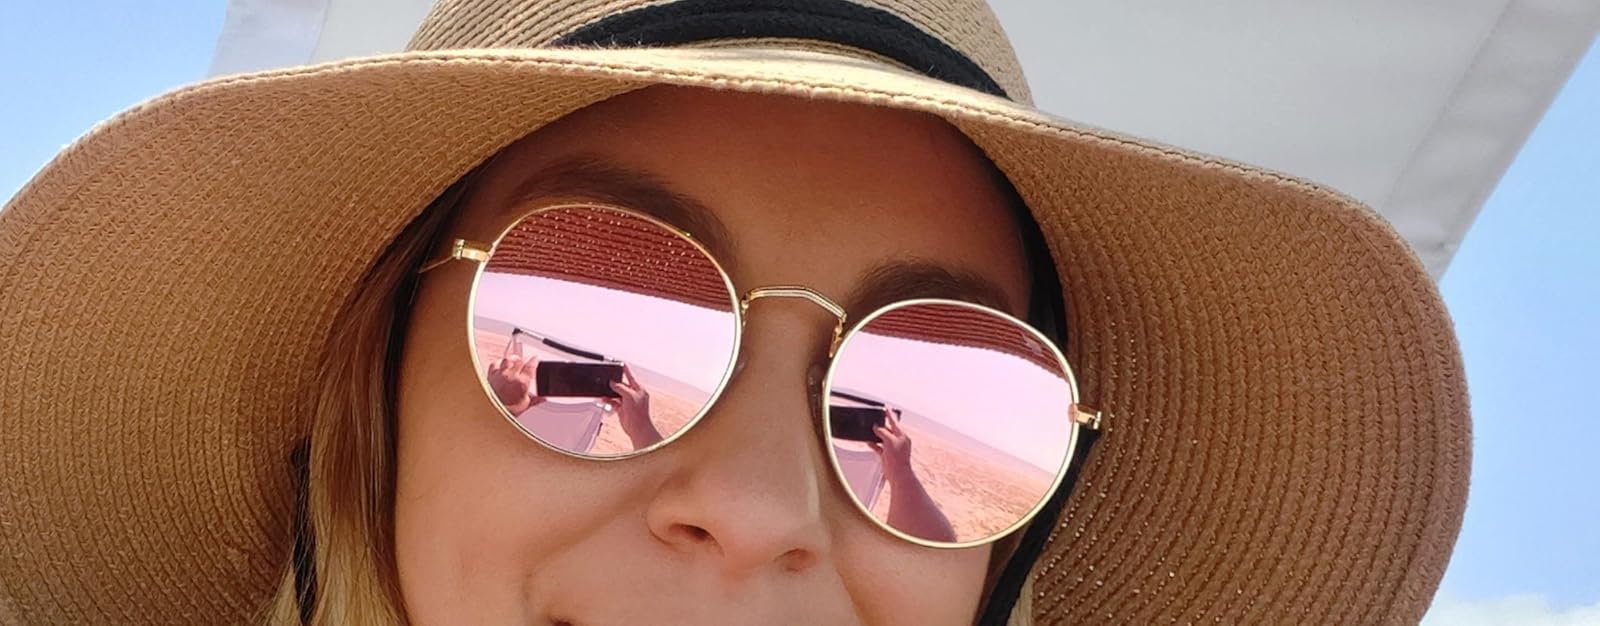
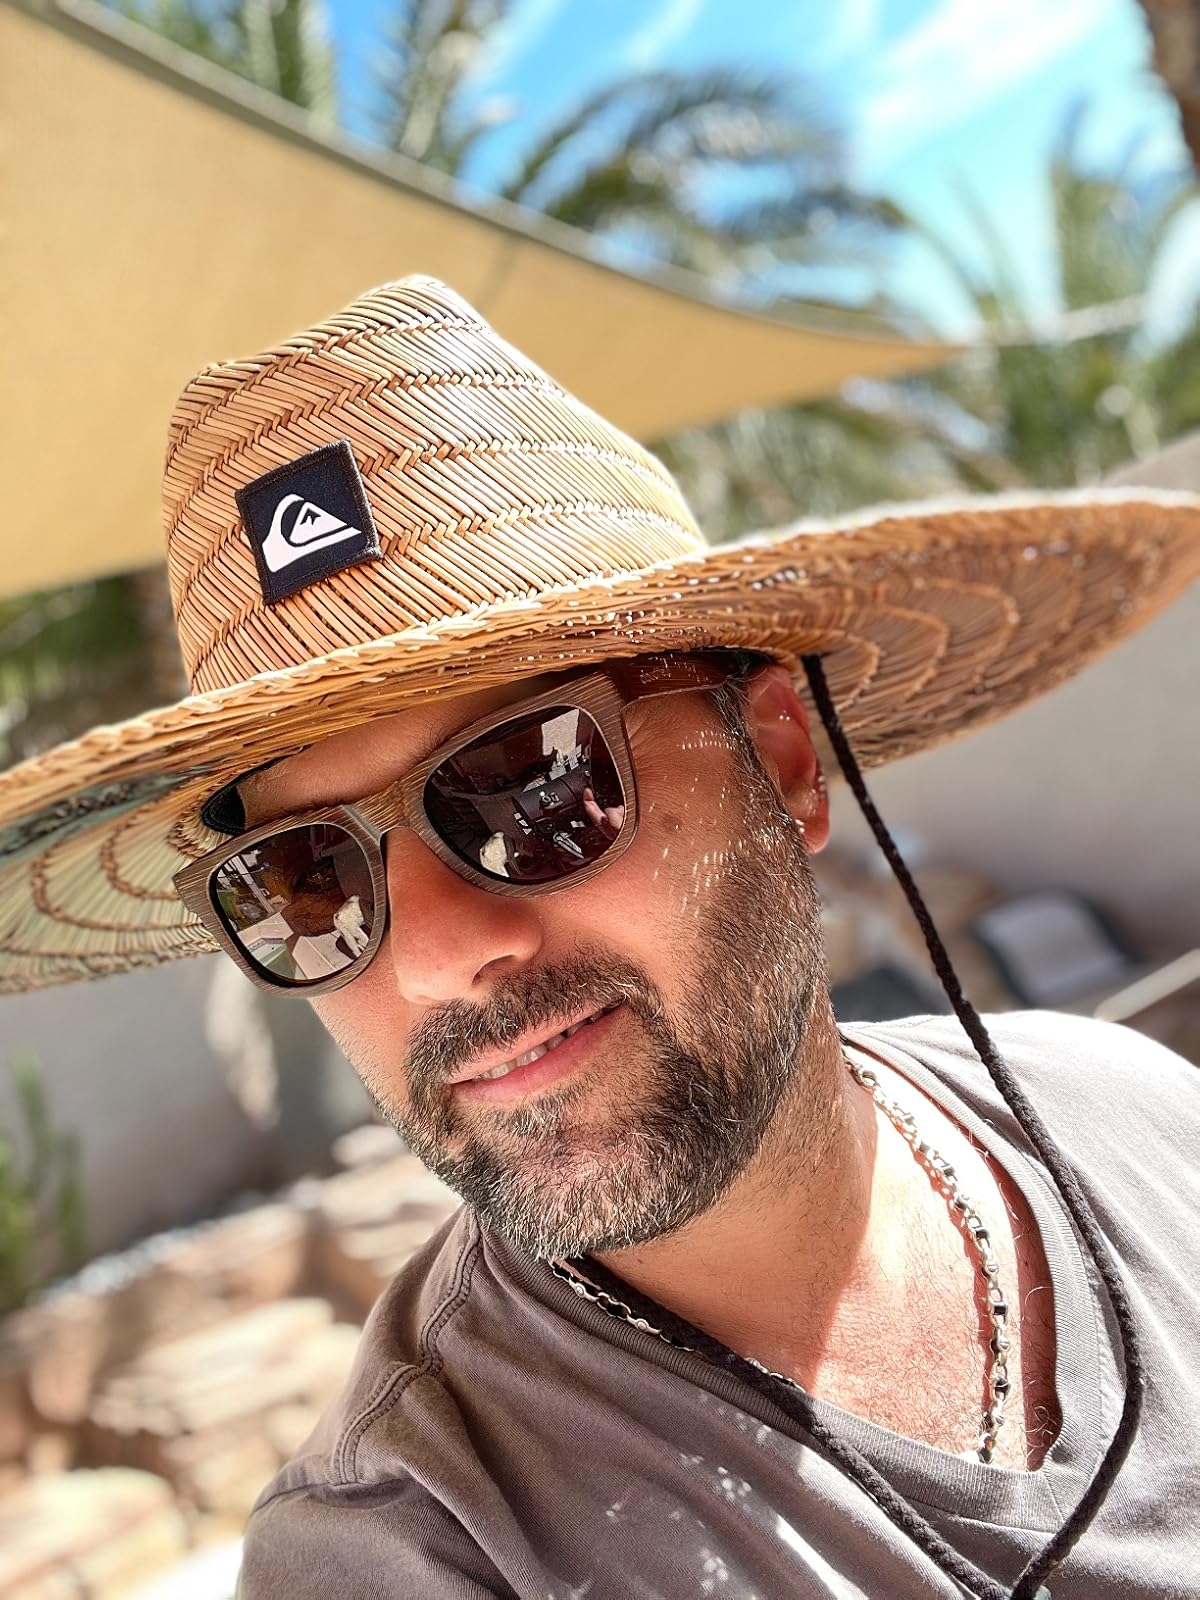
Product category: accessories_sunglasses
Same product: no